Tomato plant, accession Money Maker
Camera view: horizontal (90 deg, fisheye); turntable rotation: 210 degrees
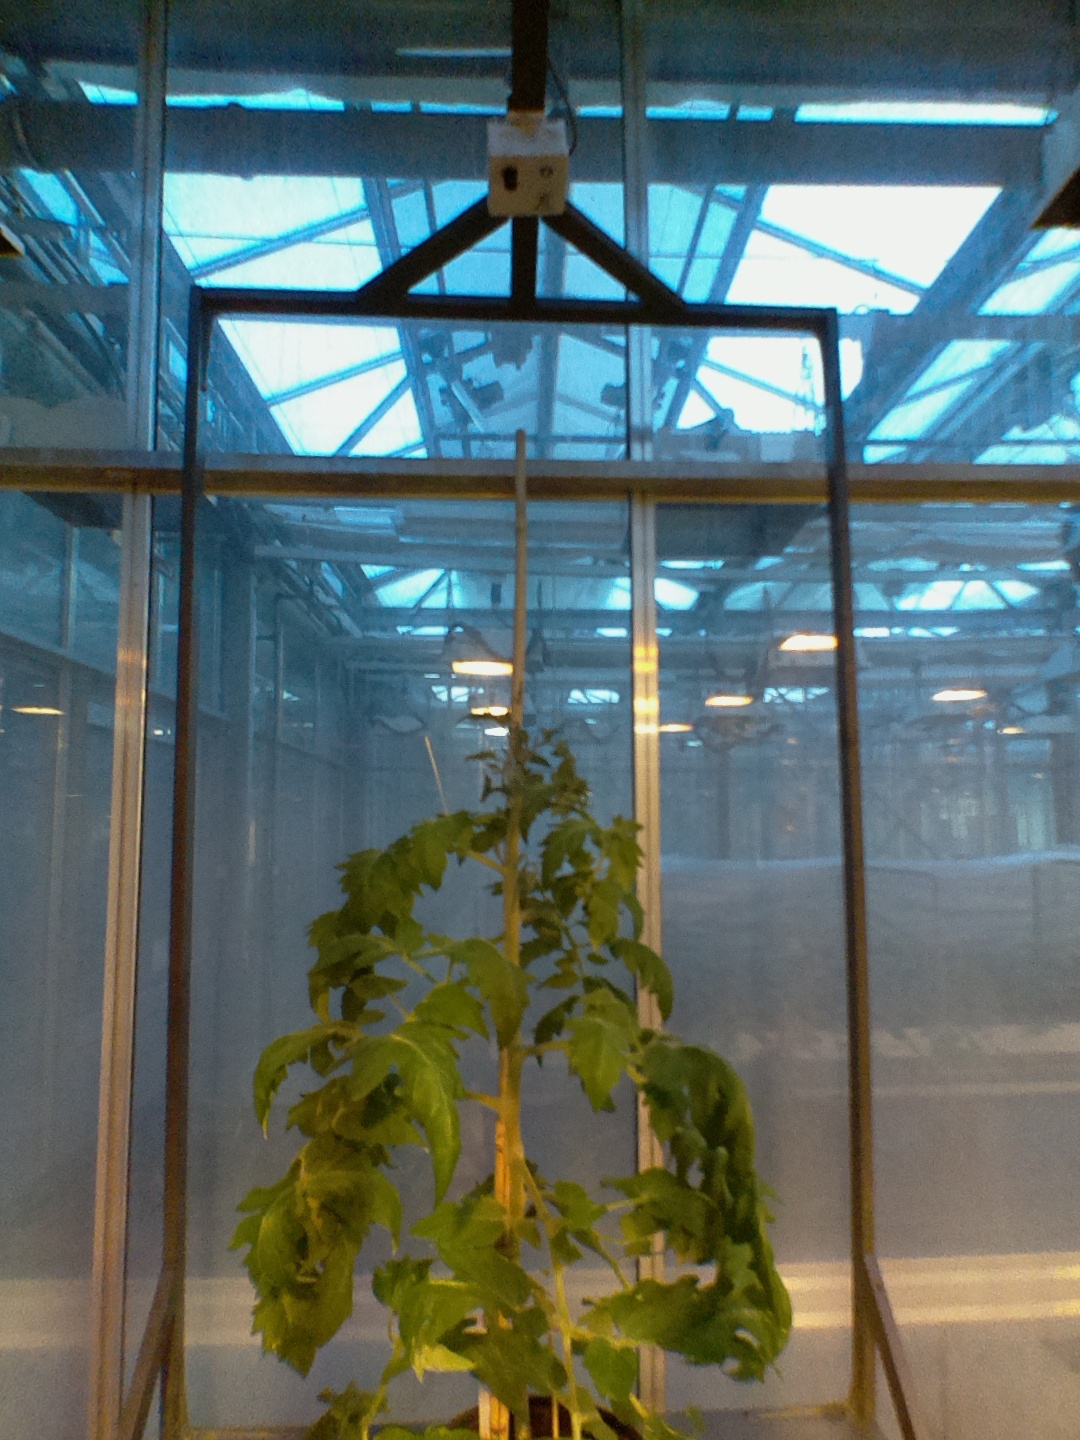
BBCH growth stage 60: First flowers open